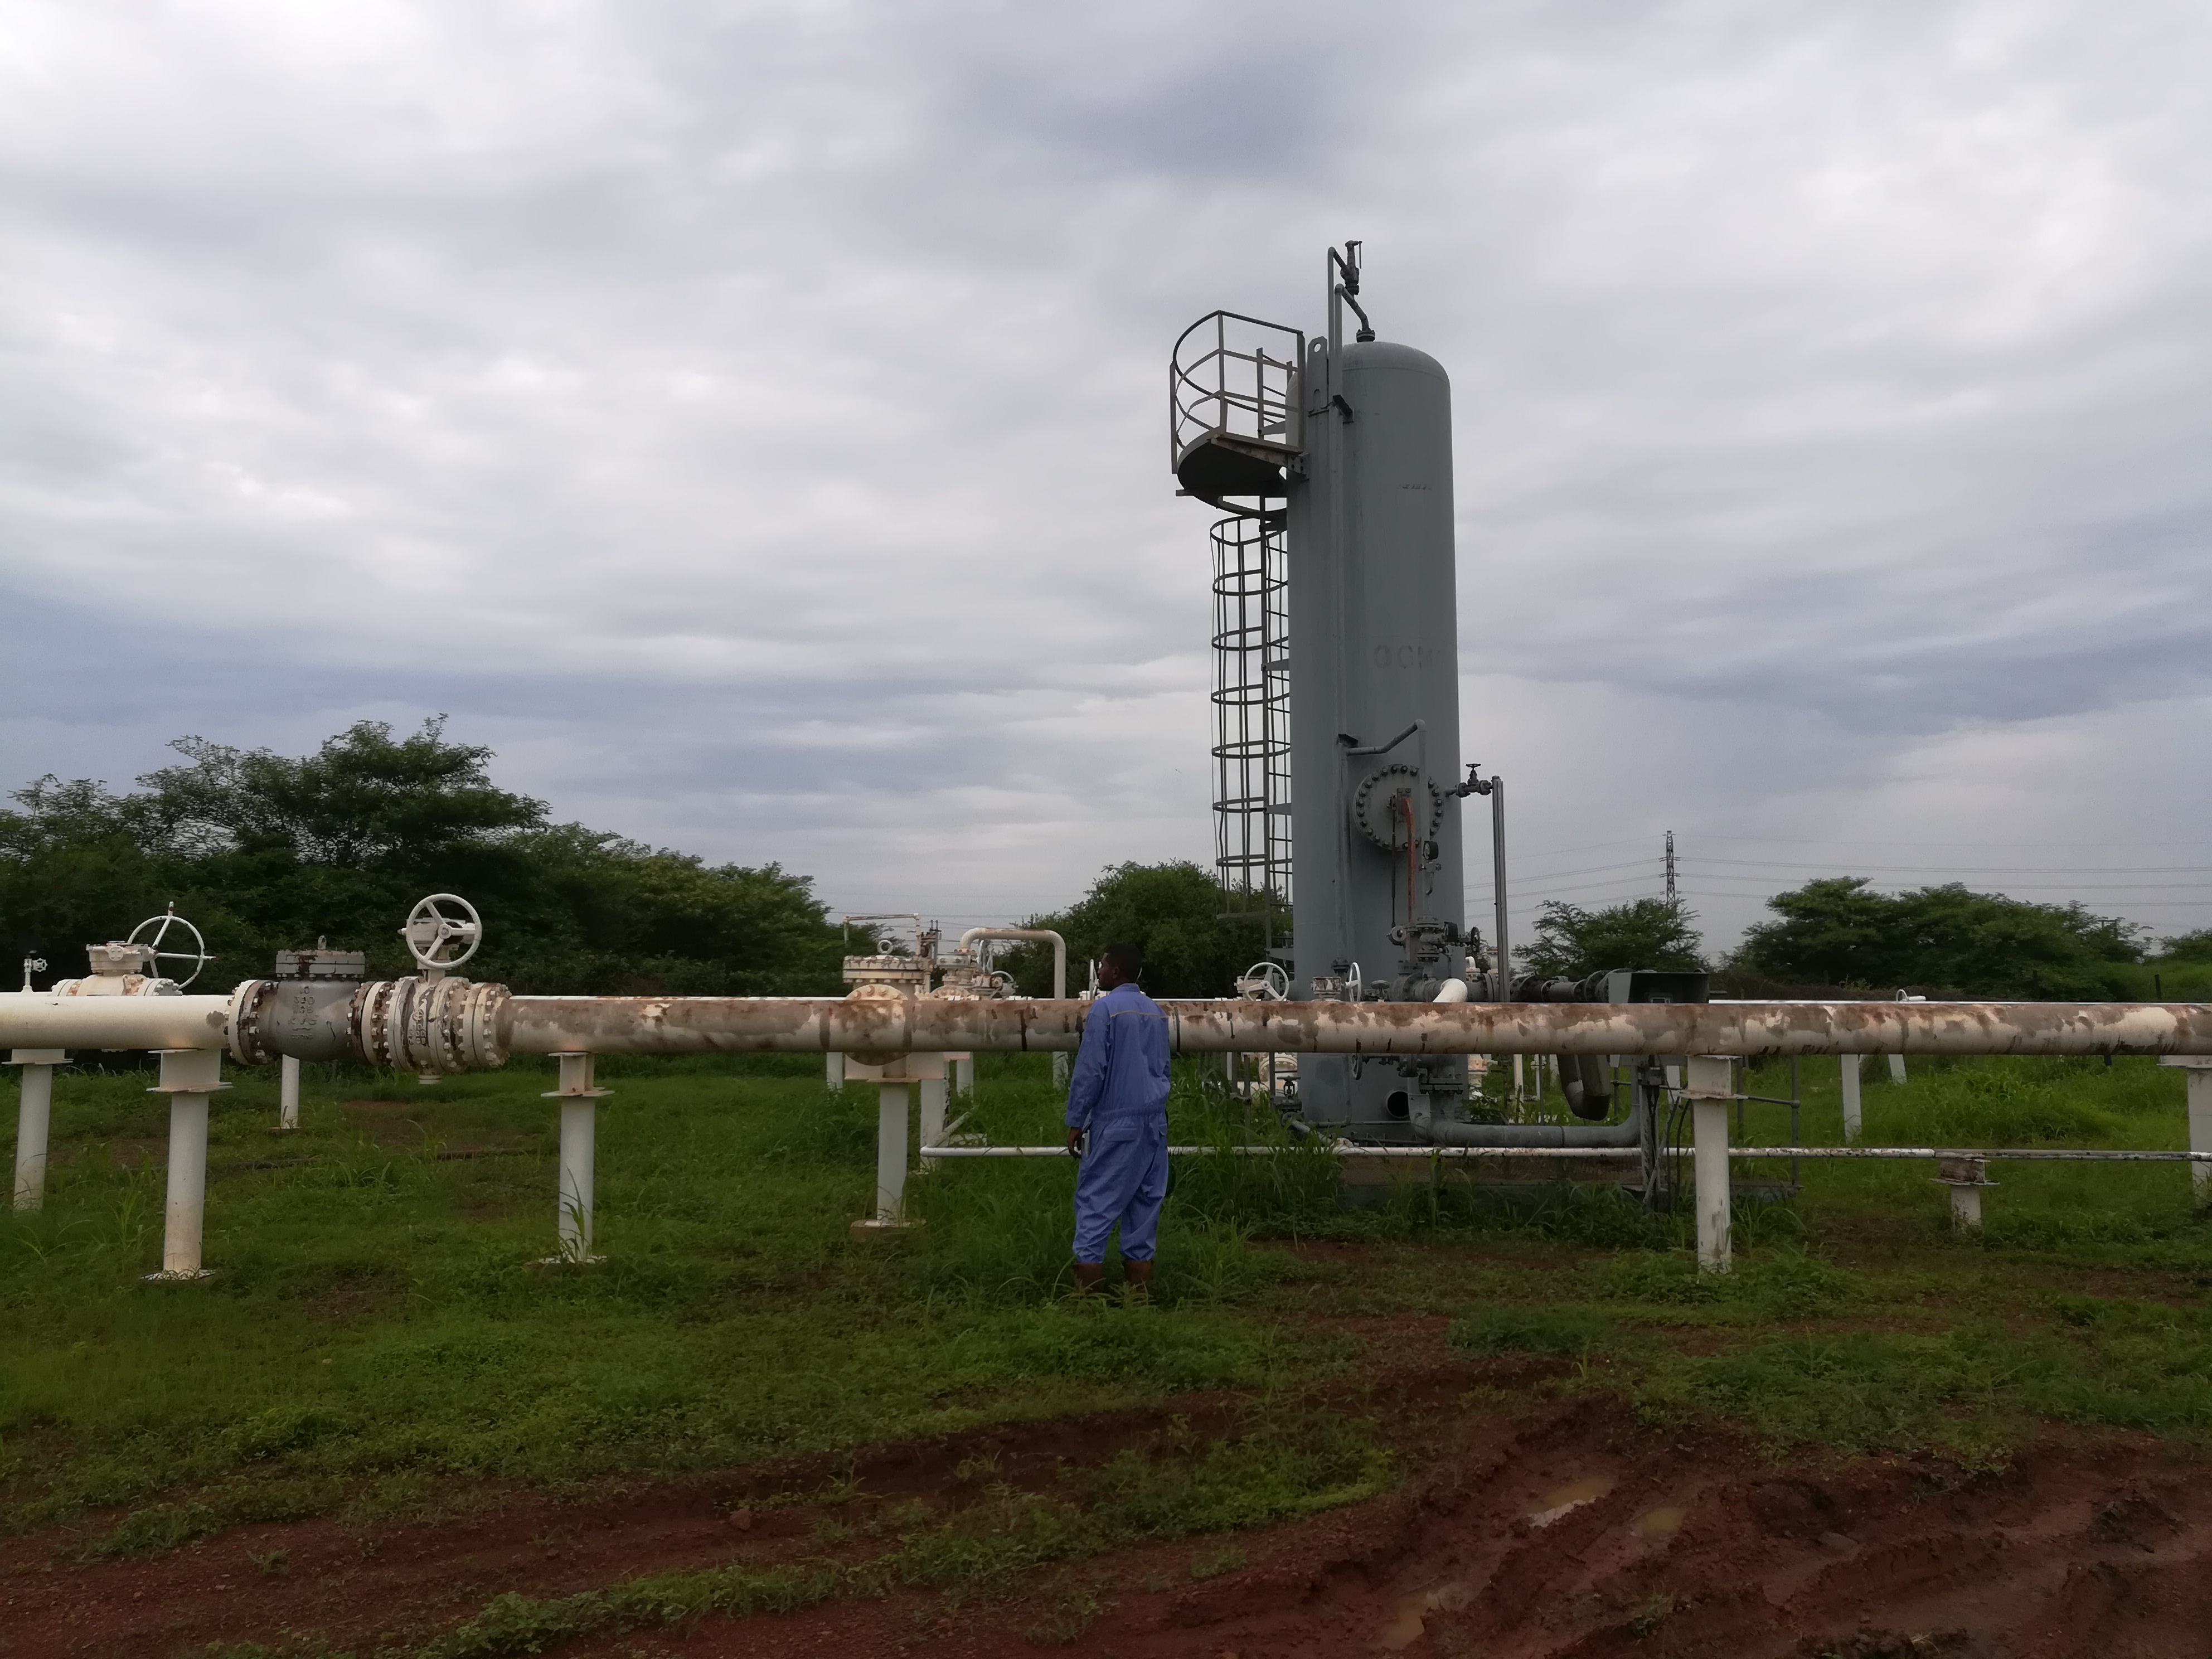
الوصف بالفصحى: رجل يرتدي بدلة عمل زرقاء يقف بجانب أنابيب كبيرة وخزان رأسي في موقع صناعي مفتوح
الوصف بالعامية السودانية: زول لابس أوفرول أزرق واقف جنب مواسير كبيرة وخزان طويل في موقع صناعي وسط زرع
التصنيف: Urban & City Life
التصنيف الفرعي: Pipelines and Storage Tanks